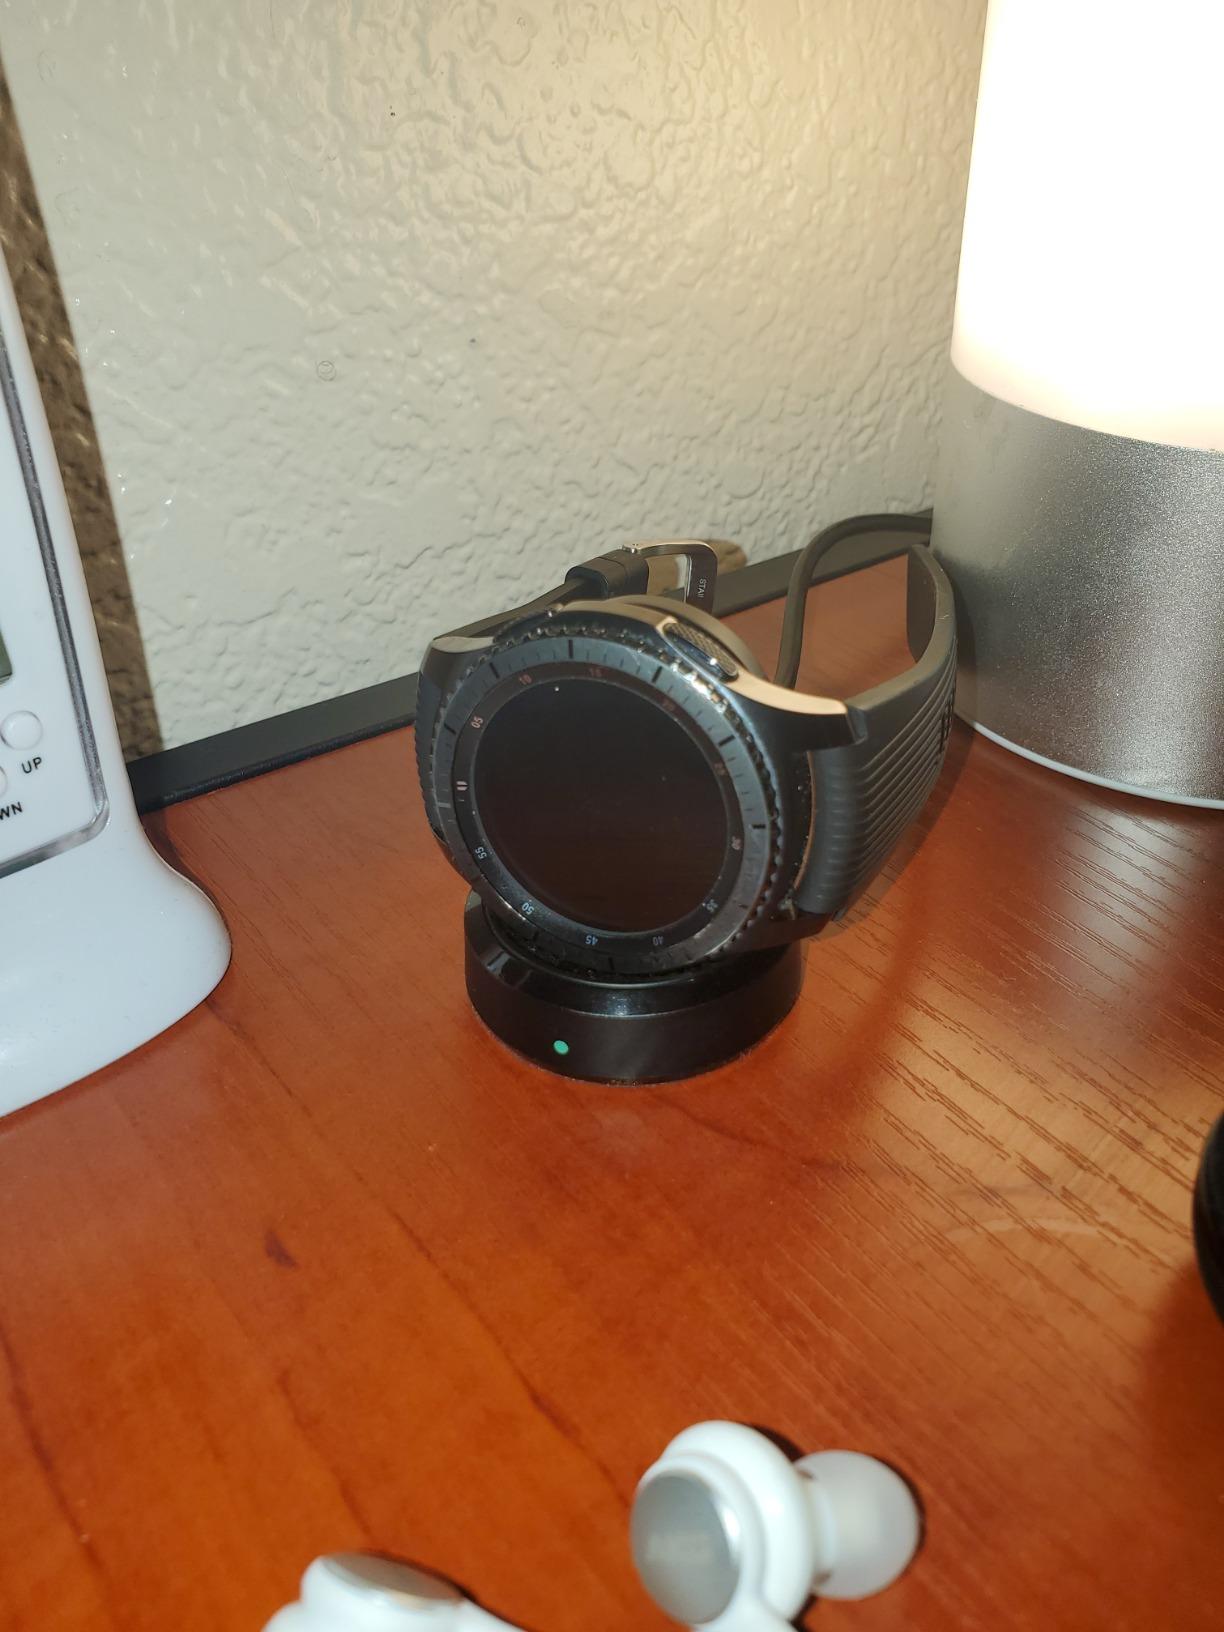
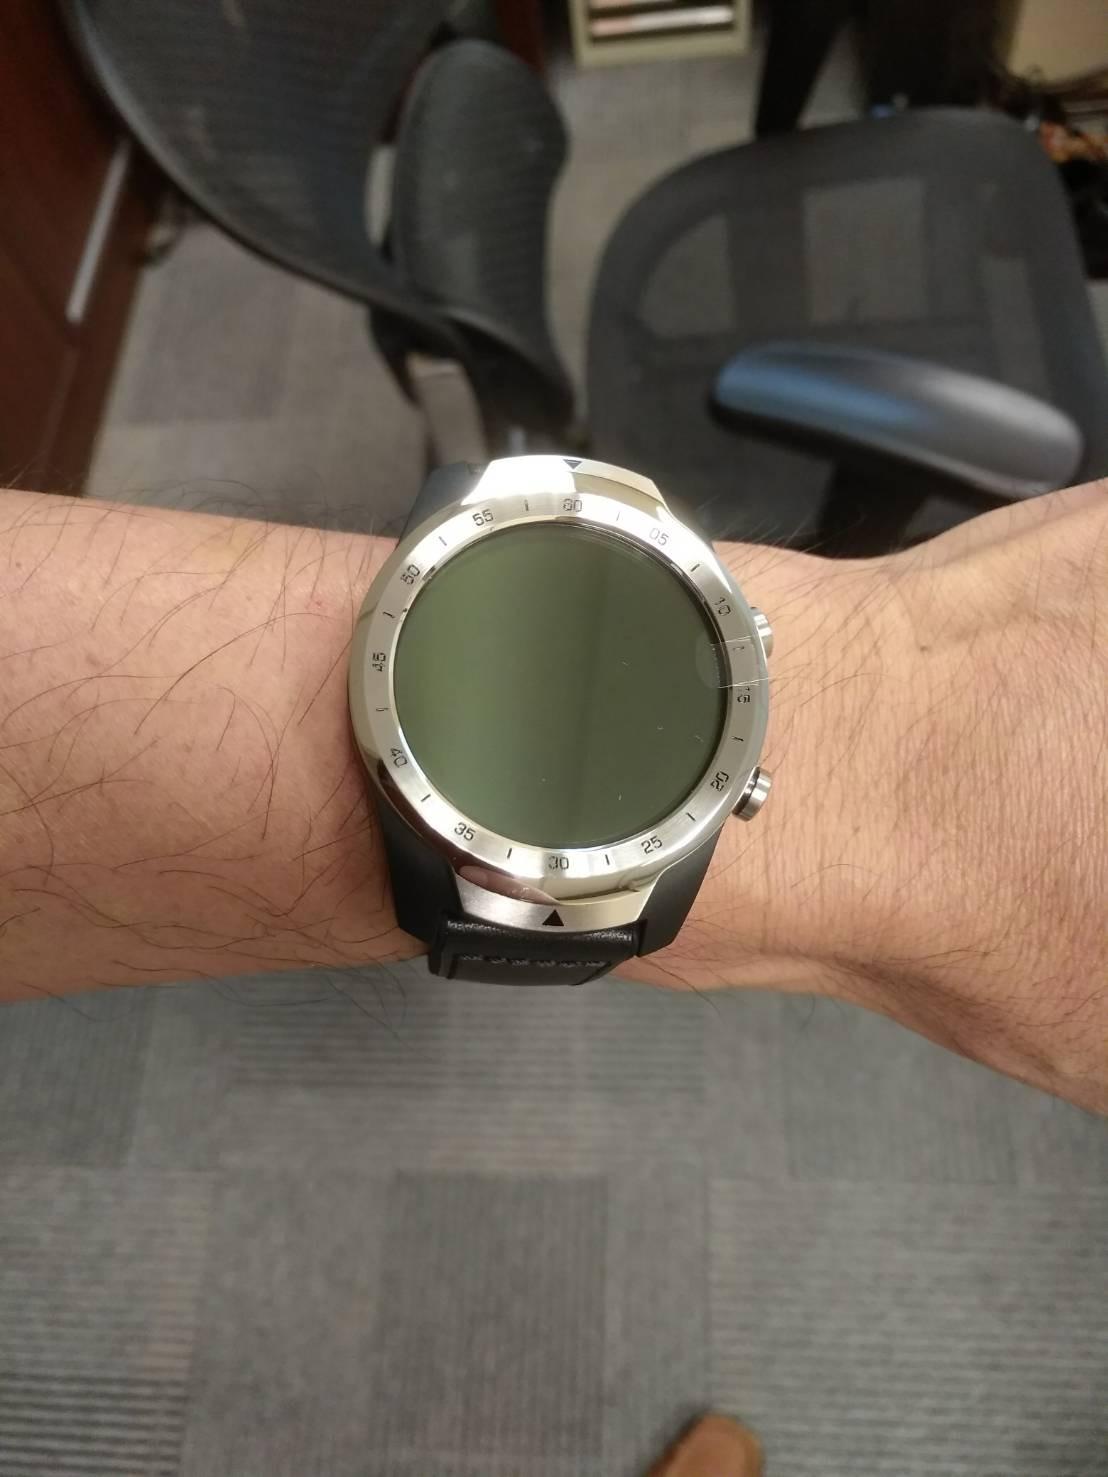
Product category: smartwatch
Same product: no